Koreans in Japan

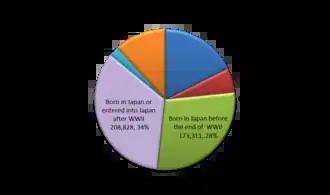
Dates of entrance or birth of Korean residents in Japan as of the end of 1958

Immediately following the end of World War II, there were roughly 2.4 million Koreans in Japan; the majority repatriated to their ancestral homes in the southern half of the Korean Peninsula, leaving only 650,000 in Japan by 1946.